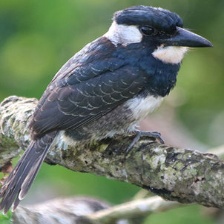
Species: BLACK BREASTED PUFFBIRD
Scientific name: NOTHARCHUS PECTORALIS